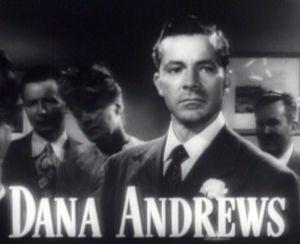
Les Plus Belles Années de notre vie est un film américain réalisé par William Wyler et sorti en 1946.